Ngau Chi Wan

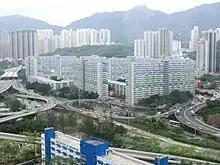
Choi Hung Estate in Ngau Chi Wan.

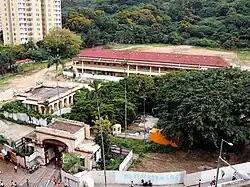
St. Joseph's Home for the Aged

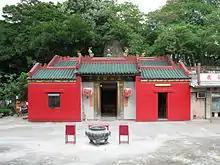
Sam Shan Kwok Wong Temple in Ngau Chi Wan, next to Ping Shek Estate.

Ngau Chi Wan (Chinese: 牛池灣) was a bay beneath Hammer Hill in New Kowloon, Hong Kong. It now refers to an area where Choi Hung Estate is situated.